Firecracker

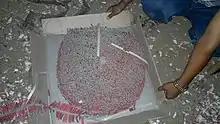
A firecracker roll containing 10,000 firecrackers.

Early (pre-1920s) Chinese firecrackers (also known as "Mandarin firecrackers") were typically long, and approximately in diameter, and were charged with black powder. Mandarin crackers produced a less loud, duller thud compared to modern flash-light crackers (which utilize a different explosive known as flash powder). Mandarin crackers produced a dimmer, less brilliant flash when they exploded also. Individual Mandarin crackers were most often braided into "strings" of varying lengths, which, when ignited, exploded in rapid sequence. Generally, the strings (sometimes containing as many as several thousand crackers) would be hung from an overhead line before ignition. Most Mandarin crackers were colored all red and did not generally have designs or logos decorating their exterior surface (or "shell wraps"). Occasionally a few yellow and green colored Mandarin crackers were created and would be braided into the predominantly all-red strings to symbolize the emperor and the ruling class, while the numerous red crackers symbolized the common man.